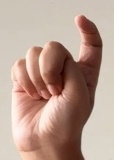
ASL sign: X